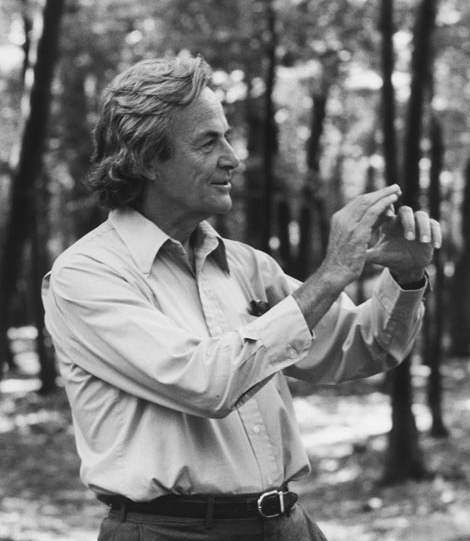
ริชาร์ด ไฟน์แมน

|box_width = 300px
|name = ริชาร์ด ไฟน์แมน
|image = RichardFeynman-PaineMansionWoods1984 copyrightTamikoThiel bw.jpg
|image_size = 250px
|caption = ริชาร์ด ฟิลิปป์ ไฟน์แมน (1918–1988)
|death_place = ลอสแอนเจลิส
|ethnicity = Russians|Russian-Poles|Polish-Jewish NNDB profile of Richard Feynman
|fields = ฟิสิกส์
|workplaces = โครงการแมนฮัตตันมหาวิทยาลัยคอร์เนลสถาบันเทคโนโลยีแคลิฟอร์เนีย
|alma_mater = สถาบันเทคโนโลยีแมสซาชูเซตส์มหาวิทยาลัยพรินซ์ตัน
|doctoral_advisor = John Archibald Wheeler
|academic_advisors = Manuel Sandoval Vallarta
|doctoral_students = Albert Hibbs|Al HibbsGeorge ZweigGiovanni Rossi Lomanitz
Thomas Curtright
|notable_students = Douglas D. Osheroff
|known_for = Feynman diagramsFeynman pointFeynman–Kac formulaWheeler–Feynman absorber theoryFeynman sprinklerFeynman Long Division PuzzlesHellmann–Feynman theoremFeynman slash notationFeynman parametrizationSticky bead argumentOne-electron universeQuantum cellular automataหนังสือ Cosmos
|influences = John C. Slater
|influenced = Hagen KleinertRod CrewtherJosé Leite Lopes
|awards = รางวัลอัลเบิร์ต ไอน์สไตน์ (1954) Ernest Orlando Lawrence Award|E. O. Lawrence Award (1962)รางวัลโนเบลสาขาฟิสิกส์ (1965)Oersted Medal (1972)National Medal of Science (1979)
|religion = Atheism|Atheist "I told him I was as strong an atheist as he was likely to find"
|signature = feyn.jpg
|footnotes = เขาเป็นบิดาของ คาร์ล ไฟน์แมน และ มิเชล ไฟน์แมน และเป็นพี่ชายของ โจน ไฟน์แมน
ริชาร์ด ฟิลลิปส์ ไฟน์แมน () นักฟิสิกส์ชาวสหรัฐ|อเมริกัน เกิดเมื่อวันที่ 11 พฤษภาคม ค.ศ. 1918 เสียชีวิต 15 กุมภาพันธ์ ค.ศ. 1988 เป็นหนึ่งในนักฟิสิกส์ ที่ทรงคุณค่าและมีอิทธิพลมากที่สุดของคริสต์ศตวรรษที่ 20
ในการจัดอันดับนักฟิสิกส์ยอดเยี่ยมตลอดกาลของโลก โดยสำนักข่าวบีบีซี ที่ให้นักฟิสิกส์ชั้นนำของโลกร่วม 100 คนช่วยกันตัดสิน ไฟน์แมน เป็นนักฟิสิกส์สมัยใหม่เพียงคนเดียว ที่ชนะใจเหล่านักฟิสิกส์ชั้นนำทั่วโลก โดยติดอันดับ 10 คนแรกของโลก (สมัยใหม่ในที่นี้ คือนับหลังจากยุคทองของทฤษฎีควอนตัม คือในช่วงครึ่งหลังของคริสต์ศตวรรษที่ 20 ถึงปัจจุบัน ค.ศ. 2005) แม้แต่นักฟิสิกส์ผู้โด่งดังอย่างสตีเฟน ฮอว์คิง ก็ยังได้เพียงอันดับ 16 ในผลโหวต แน่นอนผลโหวตนี้ไม่สามารถตัดสินอะไรได้ แต่ก็เป็นเครื่องบ่งชี้อย่างดีว่า ไฟน์แมนมีอิทธิพลต่อวงการฟิสิกส์ยุคปัจจุบันแค่ไหน ทั้งในแง่ผลงานทางวิชาการ การสอนหนังสือ และการใช้ชีวิต
ผลงานของไฟน์แมนมีมากมาย เช่น การขยายทฤษฎีพลศาสตร์ไฟฟ้าควอนตัมให้กว้างใหญ่ขึ้นมาก ซึ่งนำไปสู่รางวัลโนเบลสาขาฟิสิกส์ เมื่อปี ค.ศ. 1965 ซึ่งเขาได้ร่วมกับจูเลียน ชวิงเกอร์ และชินอิจิโร โทโมนางะ ไฟน์แมนปฏิเสธตำแหน่งนักวิจัยที่มหาวิทยาลัยพรินซ์ตัน ที่ที่ไอน์สไตน์อยู่ เพียงเพราะเขาต้องการสอนหนังสือให้กับเด็ก ครั้งหนึ่งเขาเคยพูดว่า "ผมอยากสอน เพราะในตอนที่ผมไม่มีไอเดียอะไรใหม่ ๆ ในงานวิจัย ผมก็ยังสามารถให้อะไรกับสังคมได้"
ไฟน์แมนตัดสินใจรับตำแหน่งที่สถาบันเทคโนโลยีแคลิฟอร์เนีย (แคลเทค) สร้างยุคทองของมหาวิทยาลัย ร่วมกับเมอเรย์ เกลมานน์ ผู้คิดค้นทฤษฎีควาร์ก, ไลนัส พอลิง หนึ่งในนักเคมีที่ยิ่งใหญ่ที่สุดในศตวรรษที่ 20 หนึ่งในผู้คิดค้นทฤษฎีควอนตัมเคมี และนักวิทยาศาสตร์ชั้นนำท่านอื่น ๆ ในแง่ของการเป็นอาจารย์ เขาได้เขียนคำบรรยายฟิสิกส์ของไฟน์แมน (Feynman Lectures on Physics) อันโด่งดัง ซึ่งเป็นแรงบันดาลใจให้กับผู้สอนวิชาฟิสิกส์เป็นจำนวนมาก ทั้งในแง่เนื้อหาและการนำเสนอ เป็นการพลิกการเรียนการสอนฟิสิกส์แบบเก่า ๆ ให้เข้าใจง่าย
นอกจากนั้นเขายังเป็นหนึ่งในผู้พัฒนาอาวุธนิวเคลียร์|ระเบิดนิวเคลียร์ลูกแรกของโลก ในโครงการแมนฮัตตัน เป็นหนึ่งในผู้ตรวจสอบการระเบิดของกระสวยอวกาศแชลเลนเจอร์ และเป็นผู้ริเริ่มเสนอแนวคิดของนาโนเทคโนโลยี
== ผลงานเกี่ยวกับไฟน์แมน ==
* ผลงานของ ริชาร์ด ไฟน์แมน ที่ทำให้เขาได้รับรางวัลโนเบล คือ "The Development of the Space-Time View of Quantum Electrodynamics"
* :en:The Feynman Lectures on Physics|The Feynman Lectures on Physics
== ดูเพิ่ม ==
* รายชื่อผู้ได้รับรางวัลโนเบล
== แหล่งข้อมูลอื่น ==
* การจัดอันดับนักฟิสิกส์ยอดเยี่ยมตลอดกาลของโลก โดยสำนักข่าวบีบีซีของอังกฤษ
* Richard P. Feynman - Nobel Lecture
* Feynman Online!
* Unique freeview videos of Feynman's lectures on QED courtesy of The Vega Science Trust and The University of Auckland
* Los Alamos National Laboratory Richard Feynman page
* The Nobel Prize Winners in Physics 1965
* About Richard Feynman
* Feynman's classic 1959 talk:"There's Plenty of Room at the Bottom"
* Richard Feynman and The Connection Machine
*
* PhysicsWeb review of the play "QED"
* BBC Horizon: The Pleasure of Finding Things Out — with Richard Feynman. A 50-minute documentary interview with Feynman recorded in 1981
* Richard Feynman, Winner of the 1965 Nobel Prize in Physics
== อ้างอิง ==
หมวดหมู่:นักฟิสิกส์ชาวอเมริกัน
หมวดหมู่:ผู้ได้รับรางวัลโนเบลสาขาฟิสิกส์
หมวดหมู่:ชาวอเมริกันผู้ได้รับรางวัลโนเบล
หมวดหมู่:บุคคลจากควีนส์
หมวดหมู่:ศิษย์เก่าจากสถาบันเทคโนโลยีแมสซาชูเซตส์
หมวดหมู่:ศิษย์เก่าจากมหาวิทยาลัยพรินซ์ตัน
หมวดหมู่:โครงการแมนแฮตตัน
หมวดหมู่:บุคคลจากมหาวิทยาลัยคอร์เนล
หมวดหมู่:บุคคลจากสถาบันเทคโนโลยีแคลิฟอร์เนีย